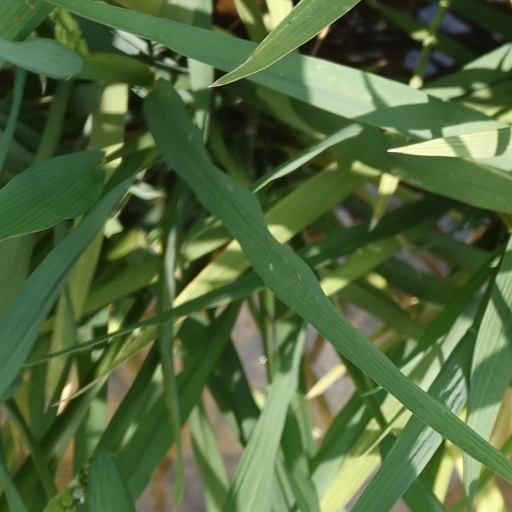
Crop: rice